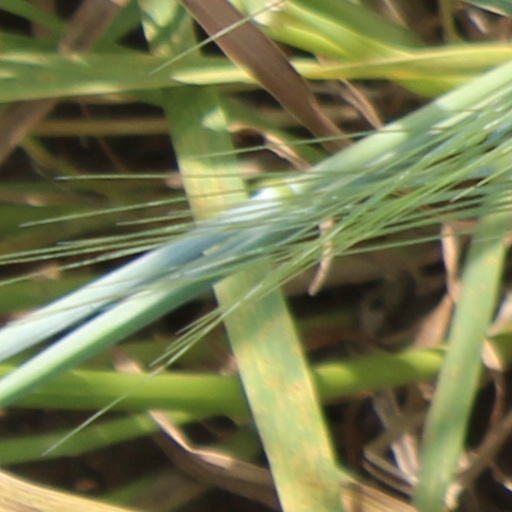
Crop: wheat